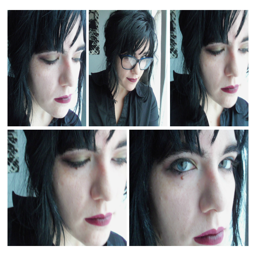
some of these lovely colours on my face !